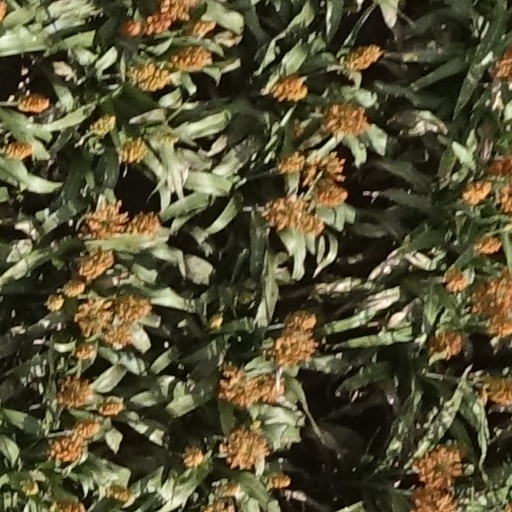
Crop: sorghum